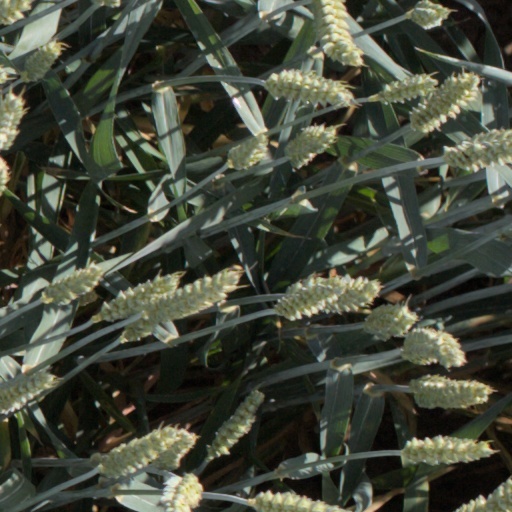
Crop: wheat